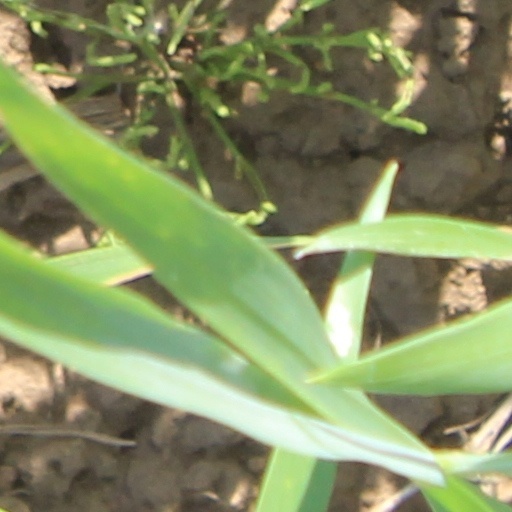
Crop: wheat